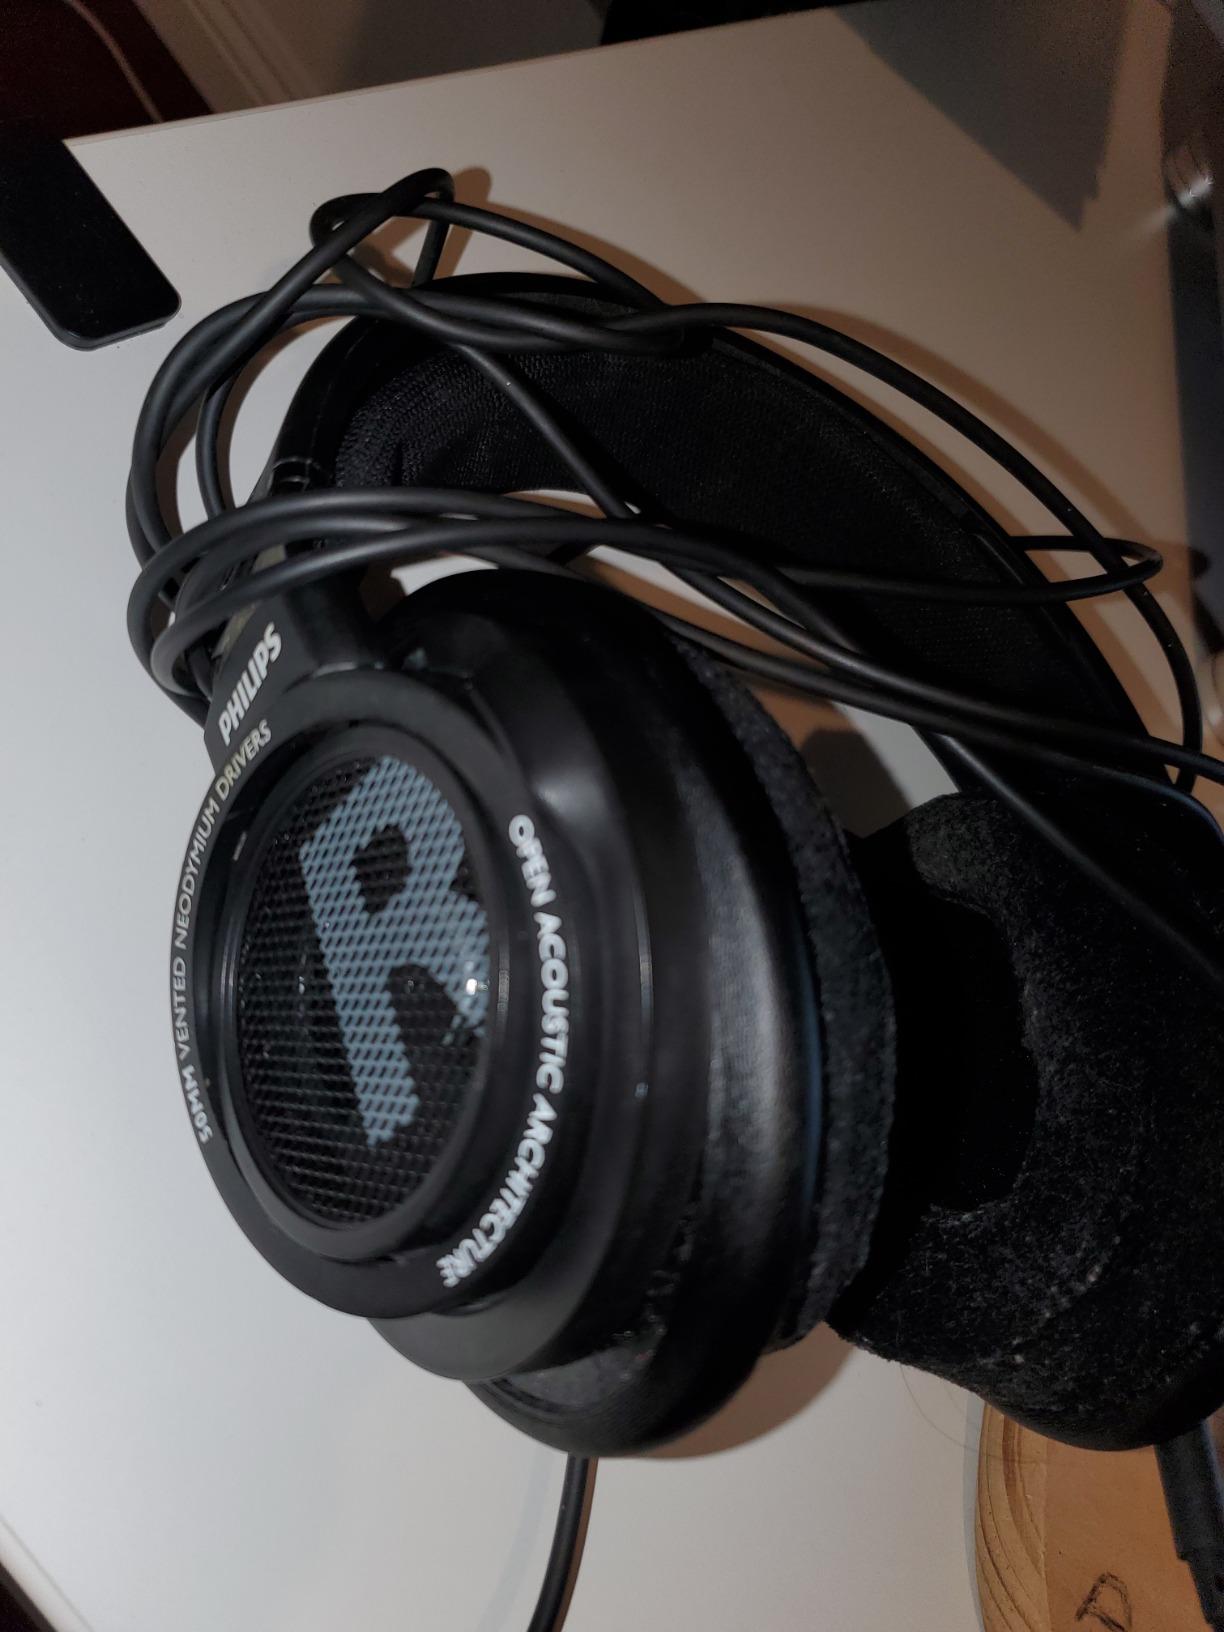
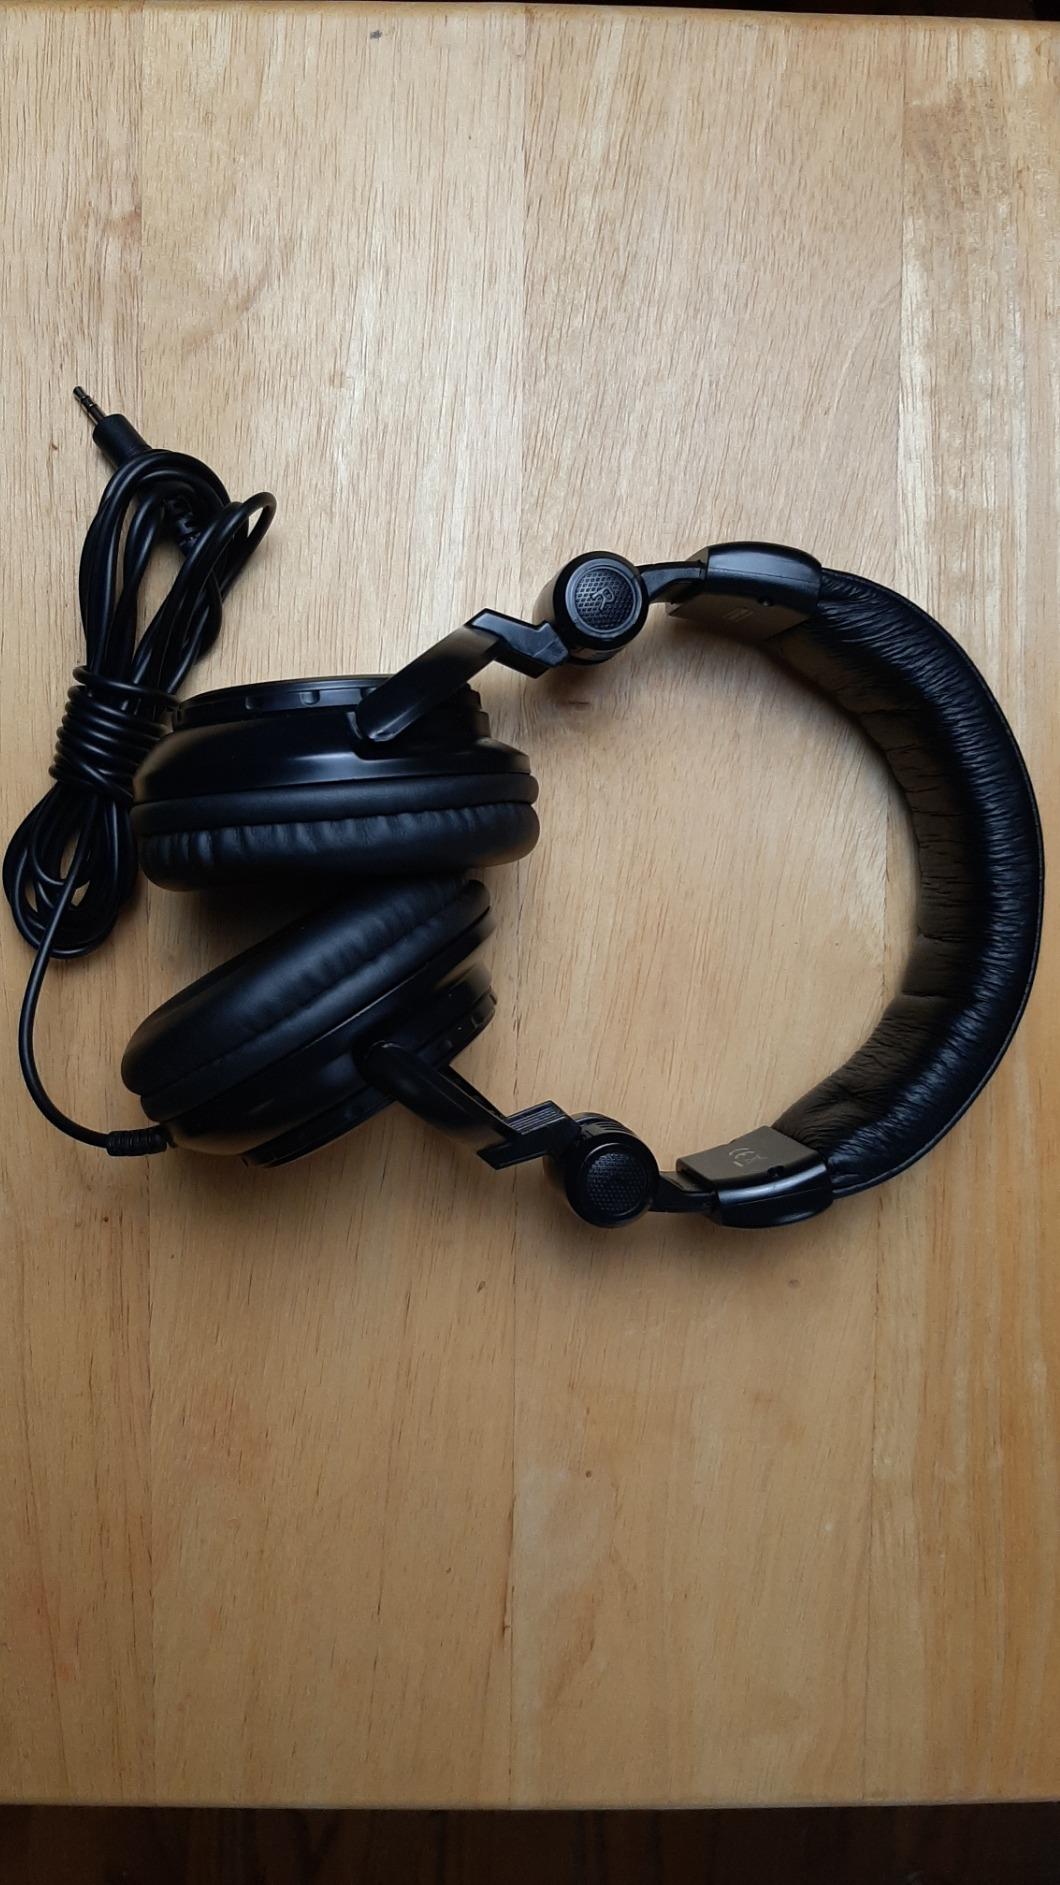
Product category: headphones
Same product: no